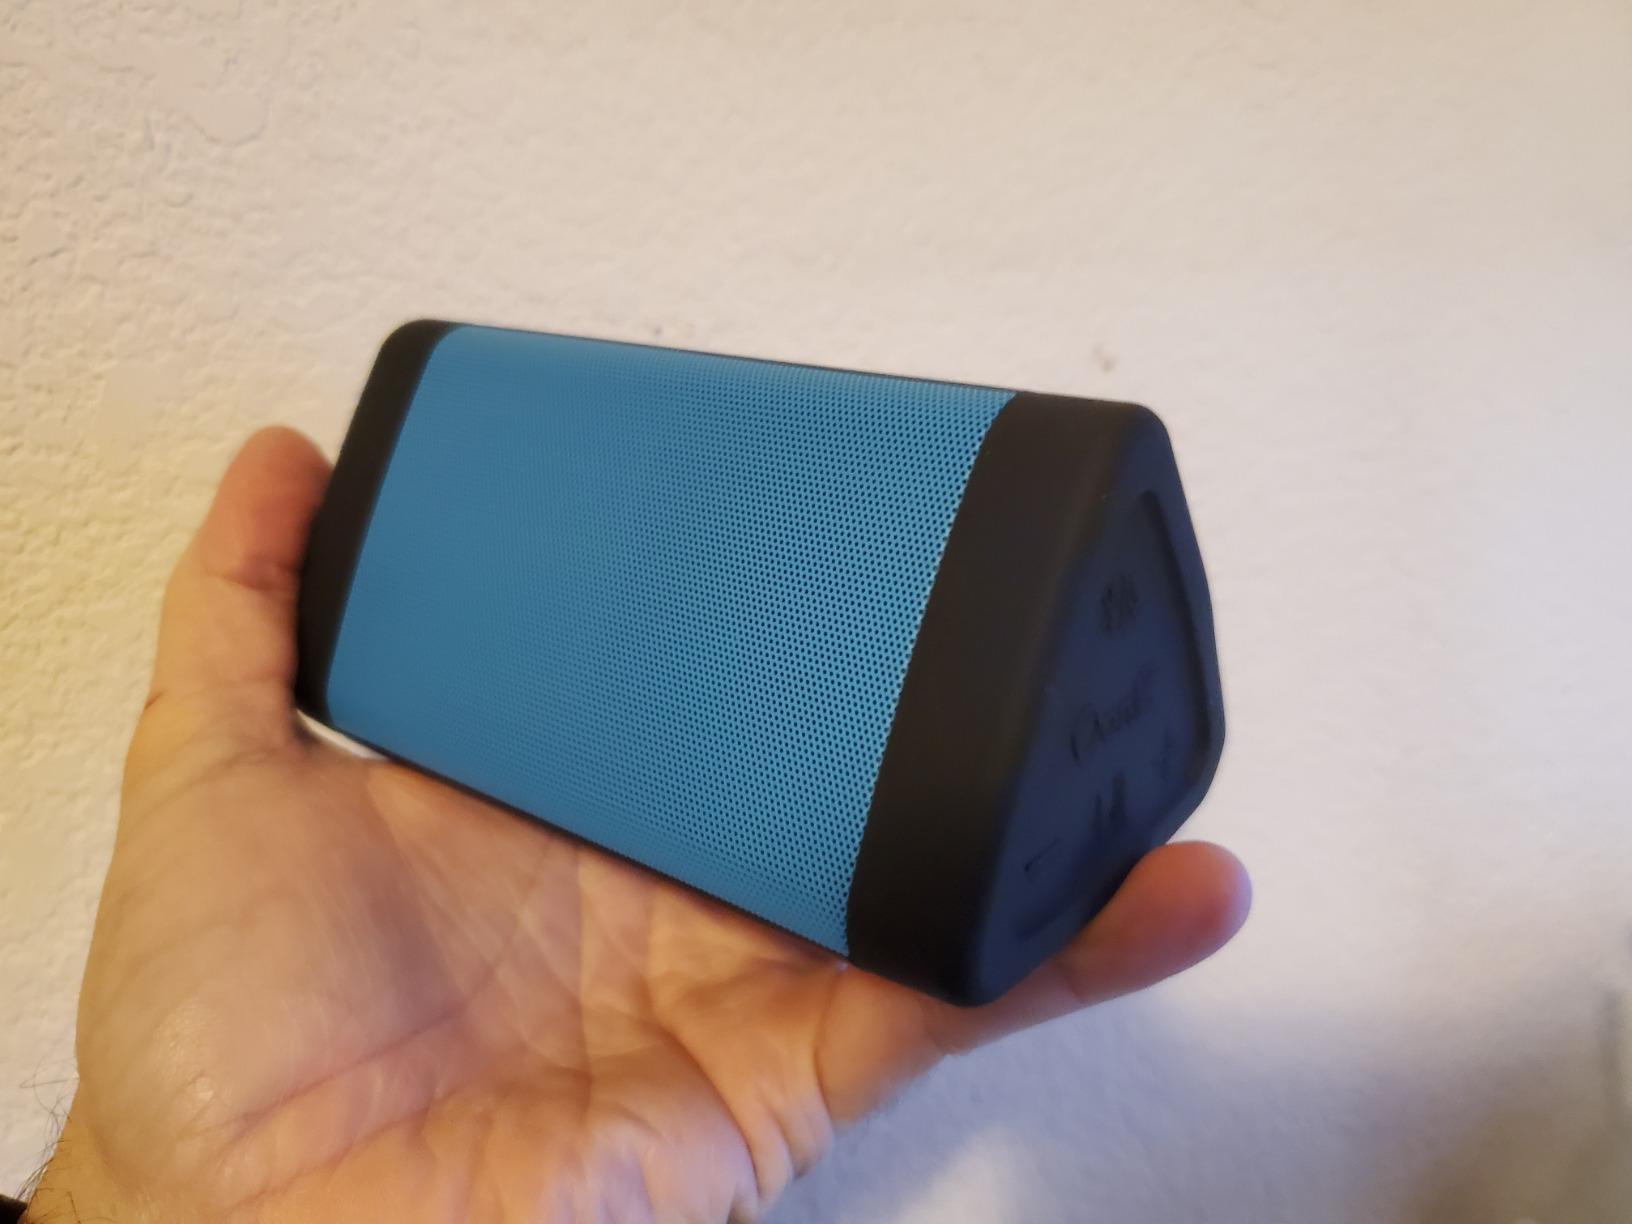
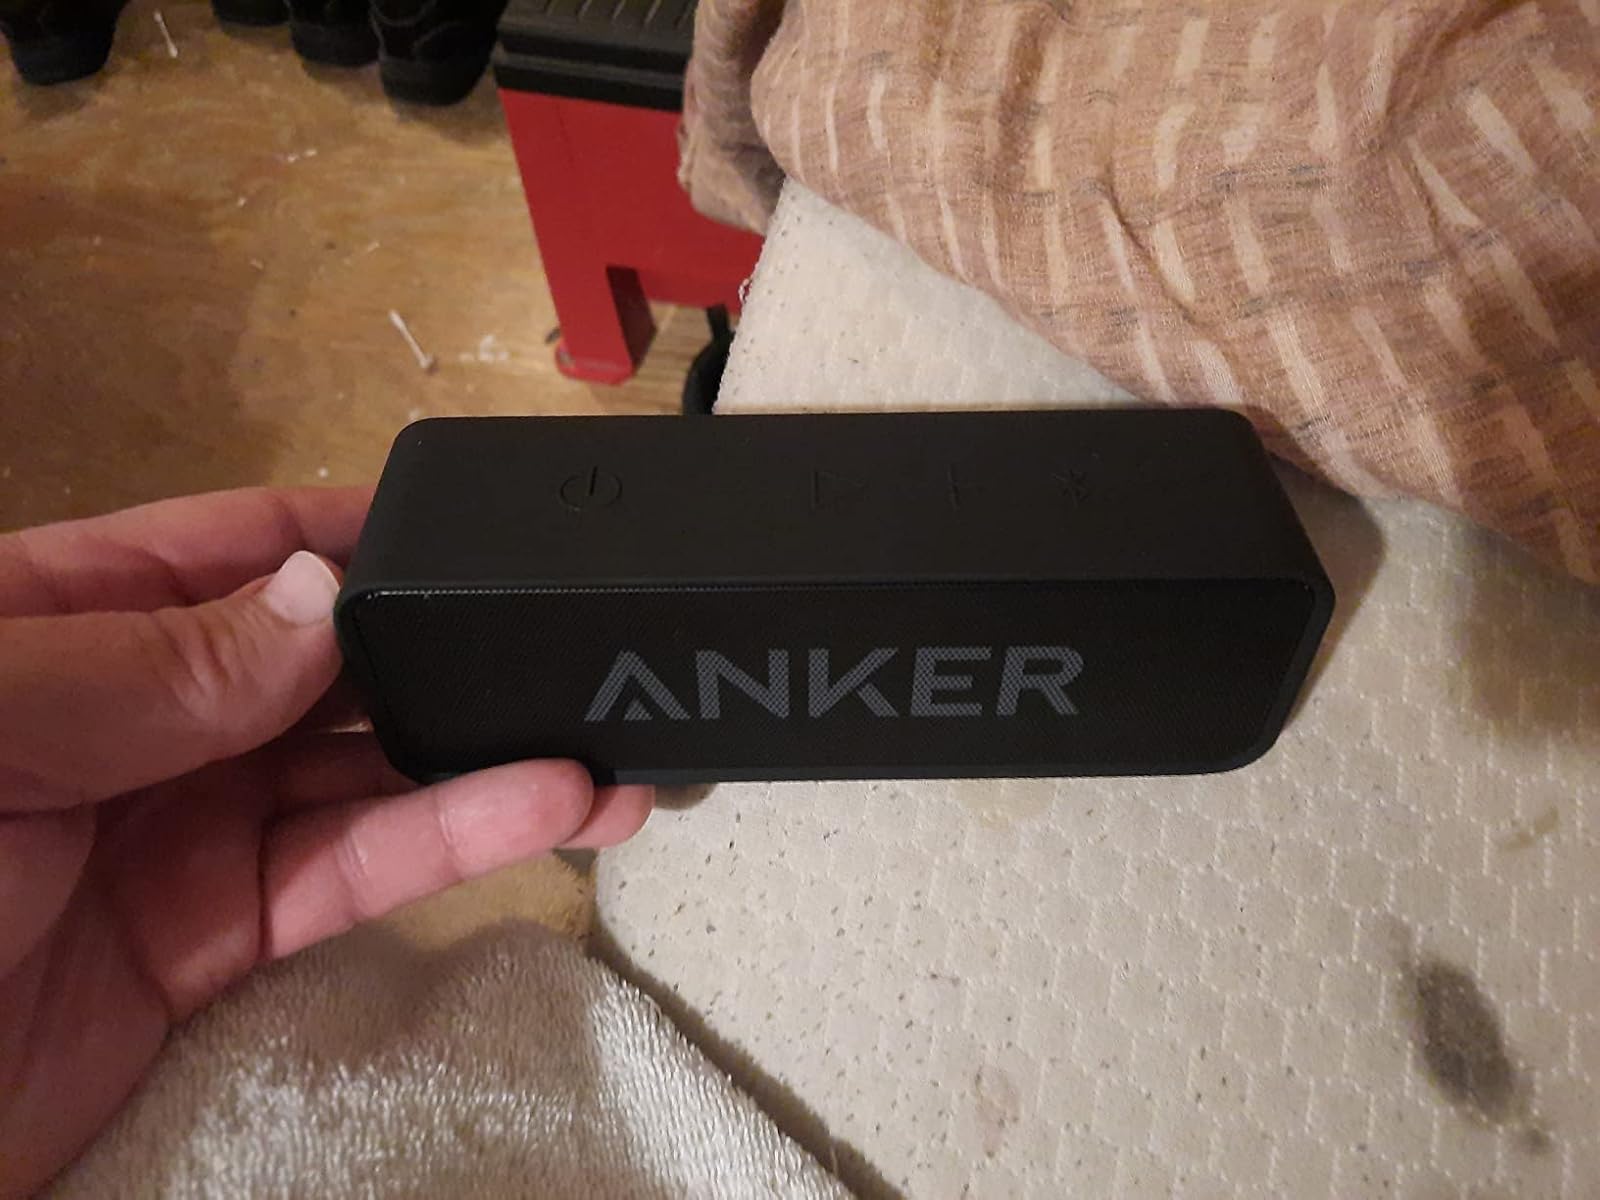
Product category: speaker
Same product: no